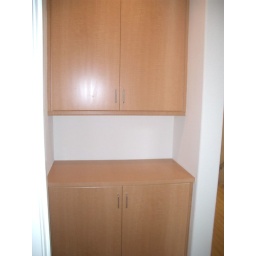
Linen cabinet in hallway outside of 2nd floor bathroom and bedrooms.